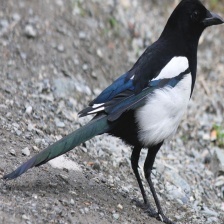
Species: EURASIAN MAGPIE
Scientific name: PICA PICA
ImageNet parent category: magpie